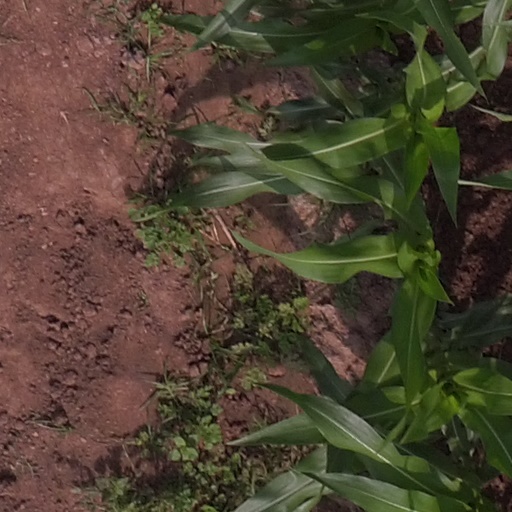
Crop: maize; corn